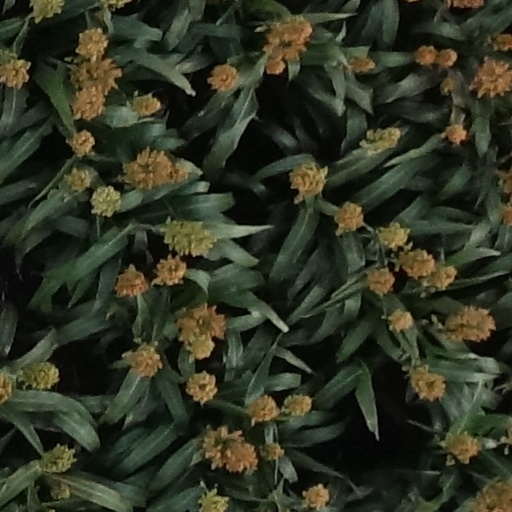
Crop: sorghum